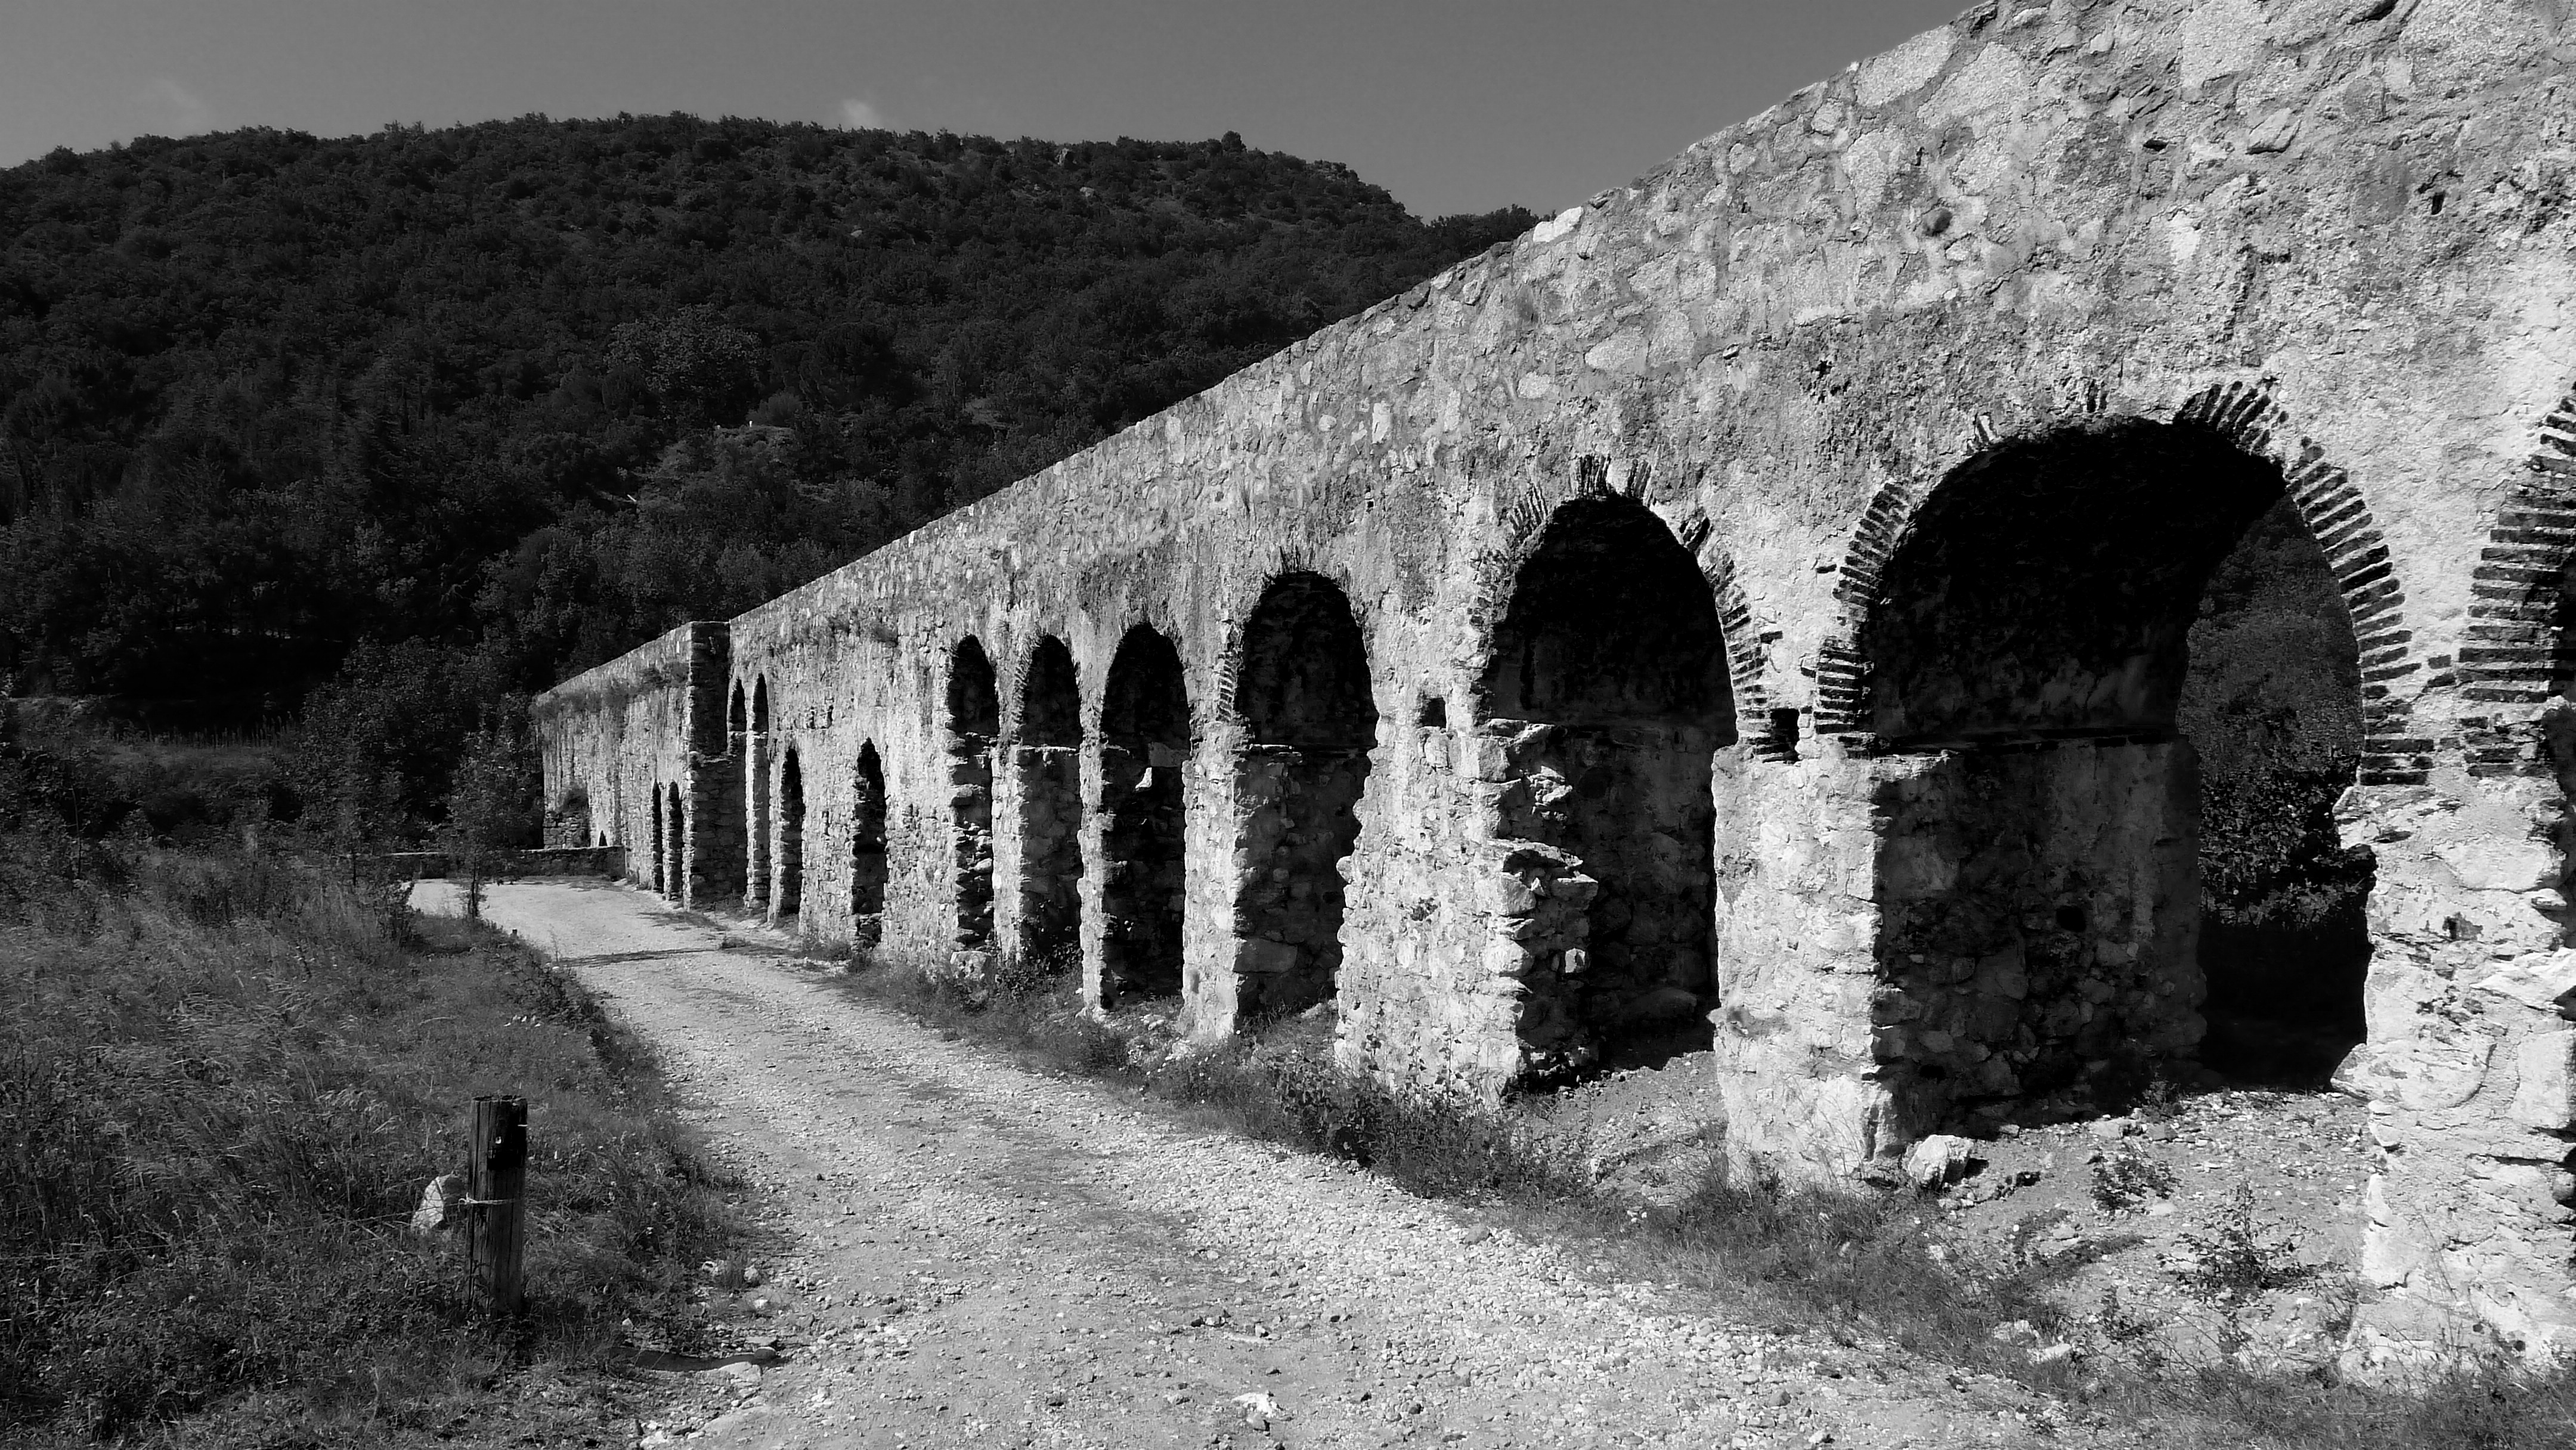
black and white, architecture, bridge, france, arch, monochrome, ruins, monastery, history, abbey, former, old stone, rural area, aqueduct, monochrome photography, ancient history, ansignan